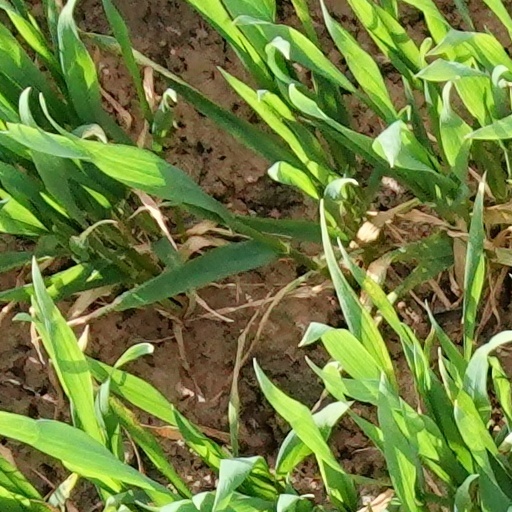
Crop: wheat